Sweet Smell of Success (musical)

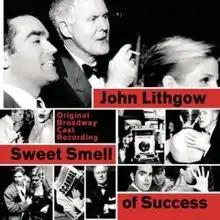
Original Cast Recording

Sweet Smell of Success is a musical created by Marvin Hamlisch (music), Craig Carnelia (lyrics), and John Guare (book). The show is based on the 1957 movie of the same name, which in turn was based on the 1955 novelette of the same name by Ernest Lehman. The show tells the story of a powerful newspaper columnist named J. J. Hunsecker (based on famed New York columnist Walter Winchell) who uses his connections to ruin his sister's relationship with a man he deems inappropriate.